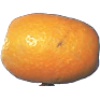
Label: kumquats